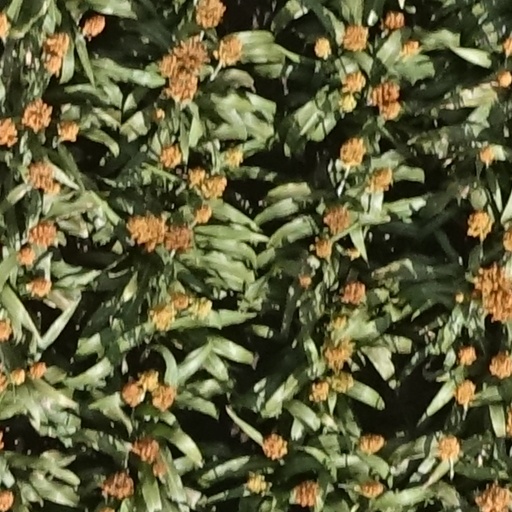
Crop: sorghum